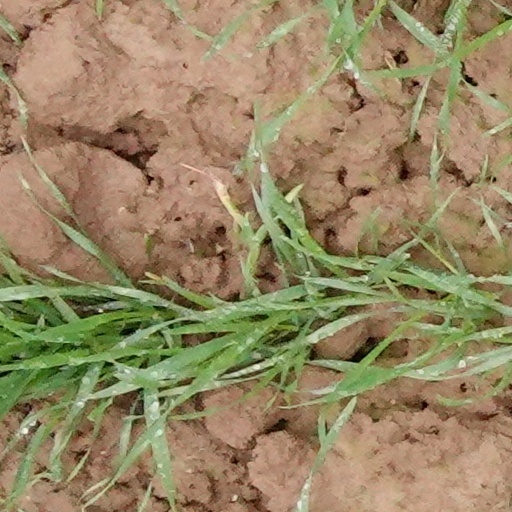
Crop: wheat